Answer in natural language. How many CounterTops are visible in the scene? Choose between the following options: 1, 4, 3, 2 or 0
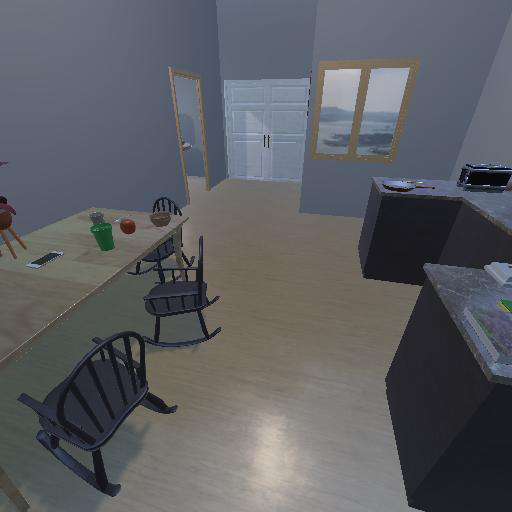
<answer>1</answer>